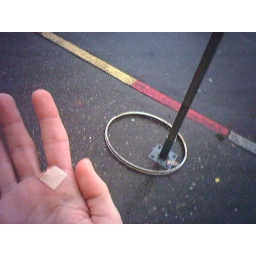
an injury (covered by a bandage) from trying to toss a bike wheel rim on. top of a bus sign pole.